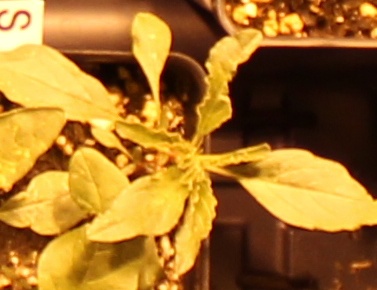
Label: Waterhemp